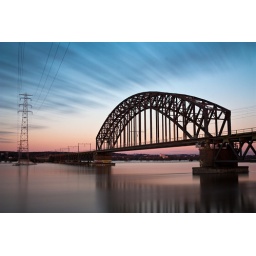
High water in the Rhine river - the railway bridge